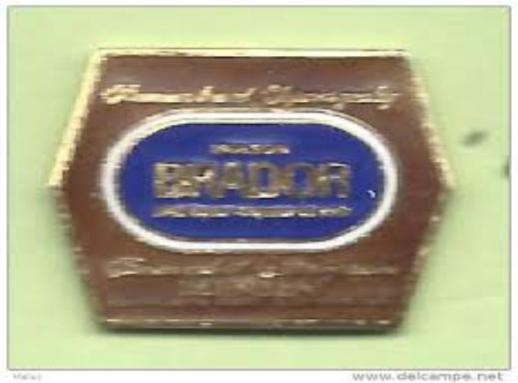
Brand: molson brador
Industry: Food